Dimitrios Vergos

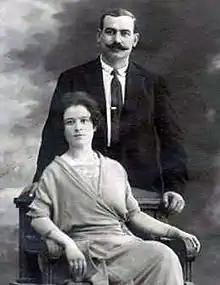
Dimitrios with spouse Malama

Dimitrios Vergos (Agios Efstratios 8 May 1886 - Alexandria, Egypt 3 January 1956) was a Greek champion in wrestling, weightlifting and shot put.